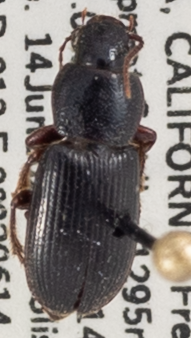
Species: Dicheirus piceus
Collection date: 2022-06-14
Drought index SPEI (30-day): -2.09
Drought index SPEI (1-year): -1.69
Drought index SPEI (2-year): -2.09